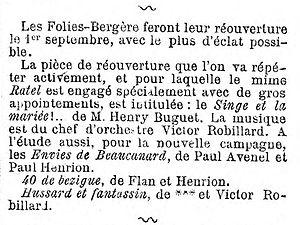
Le théâtre des Folies Bergère est une salle de spectacles parisienne inaugurée le 2 mai 1869.